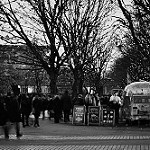
Label: B & W